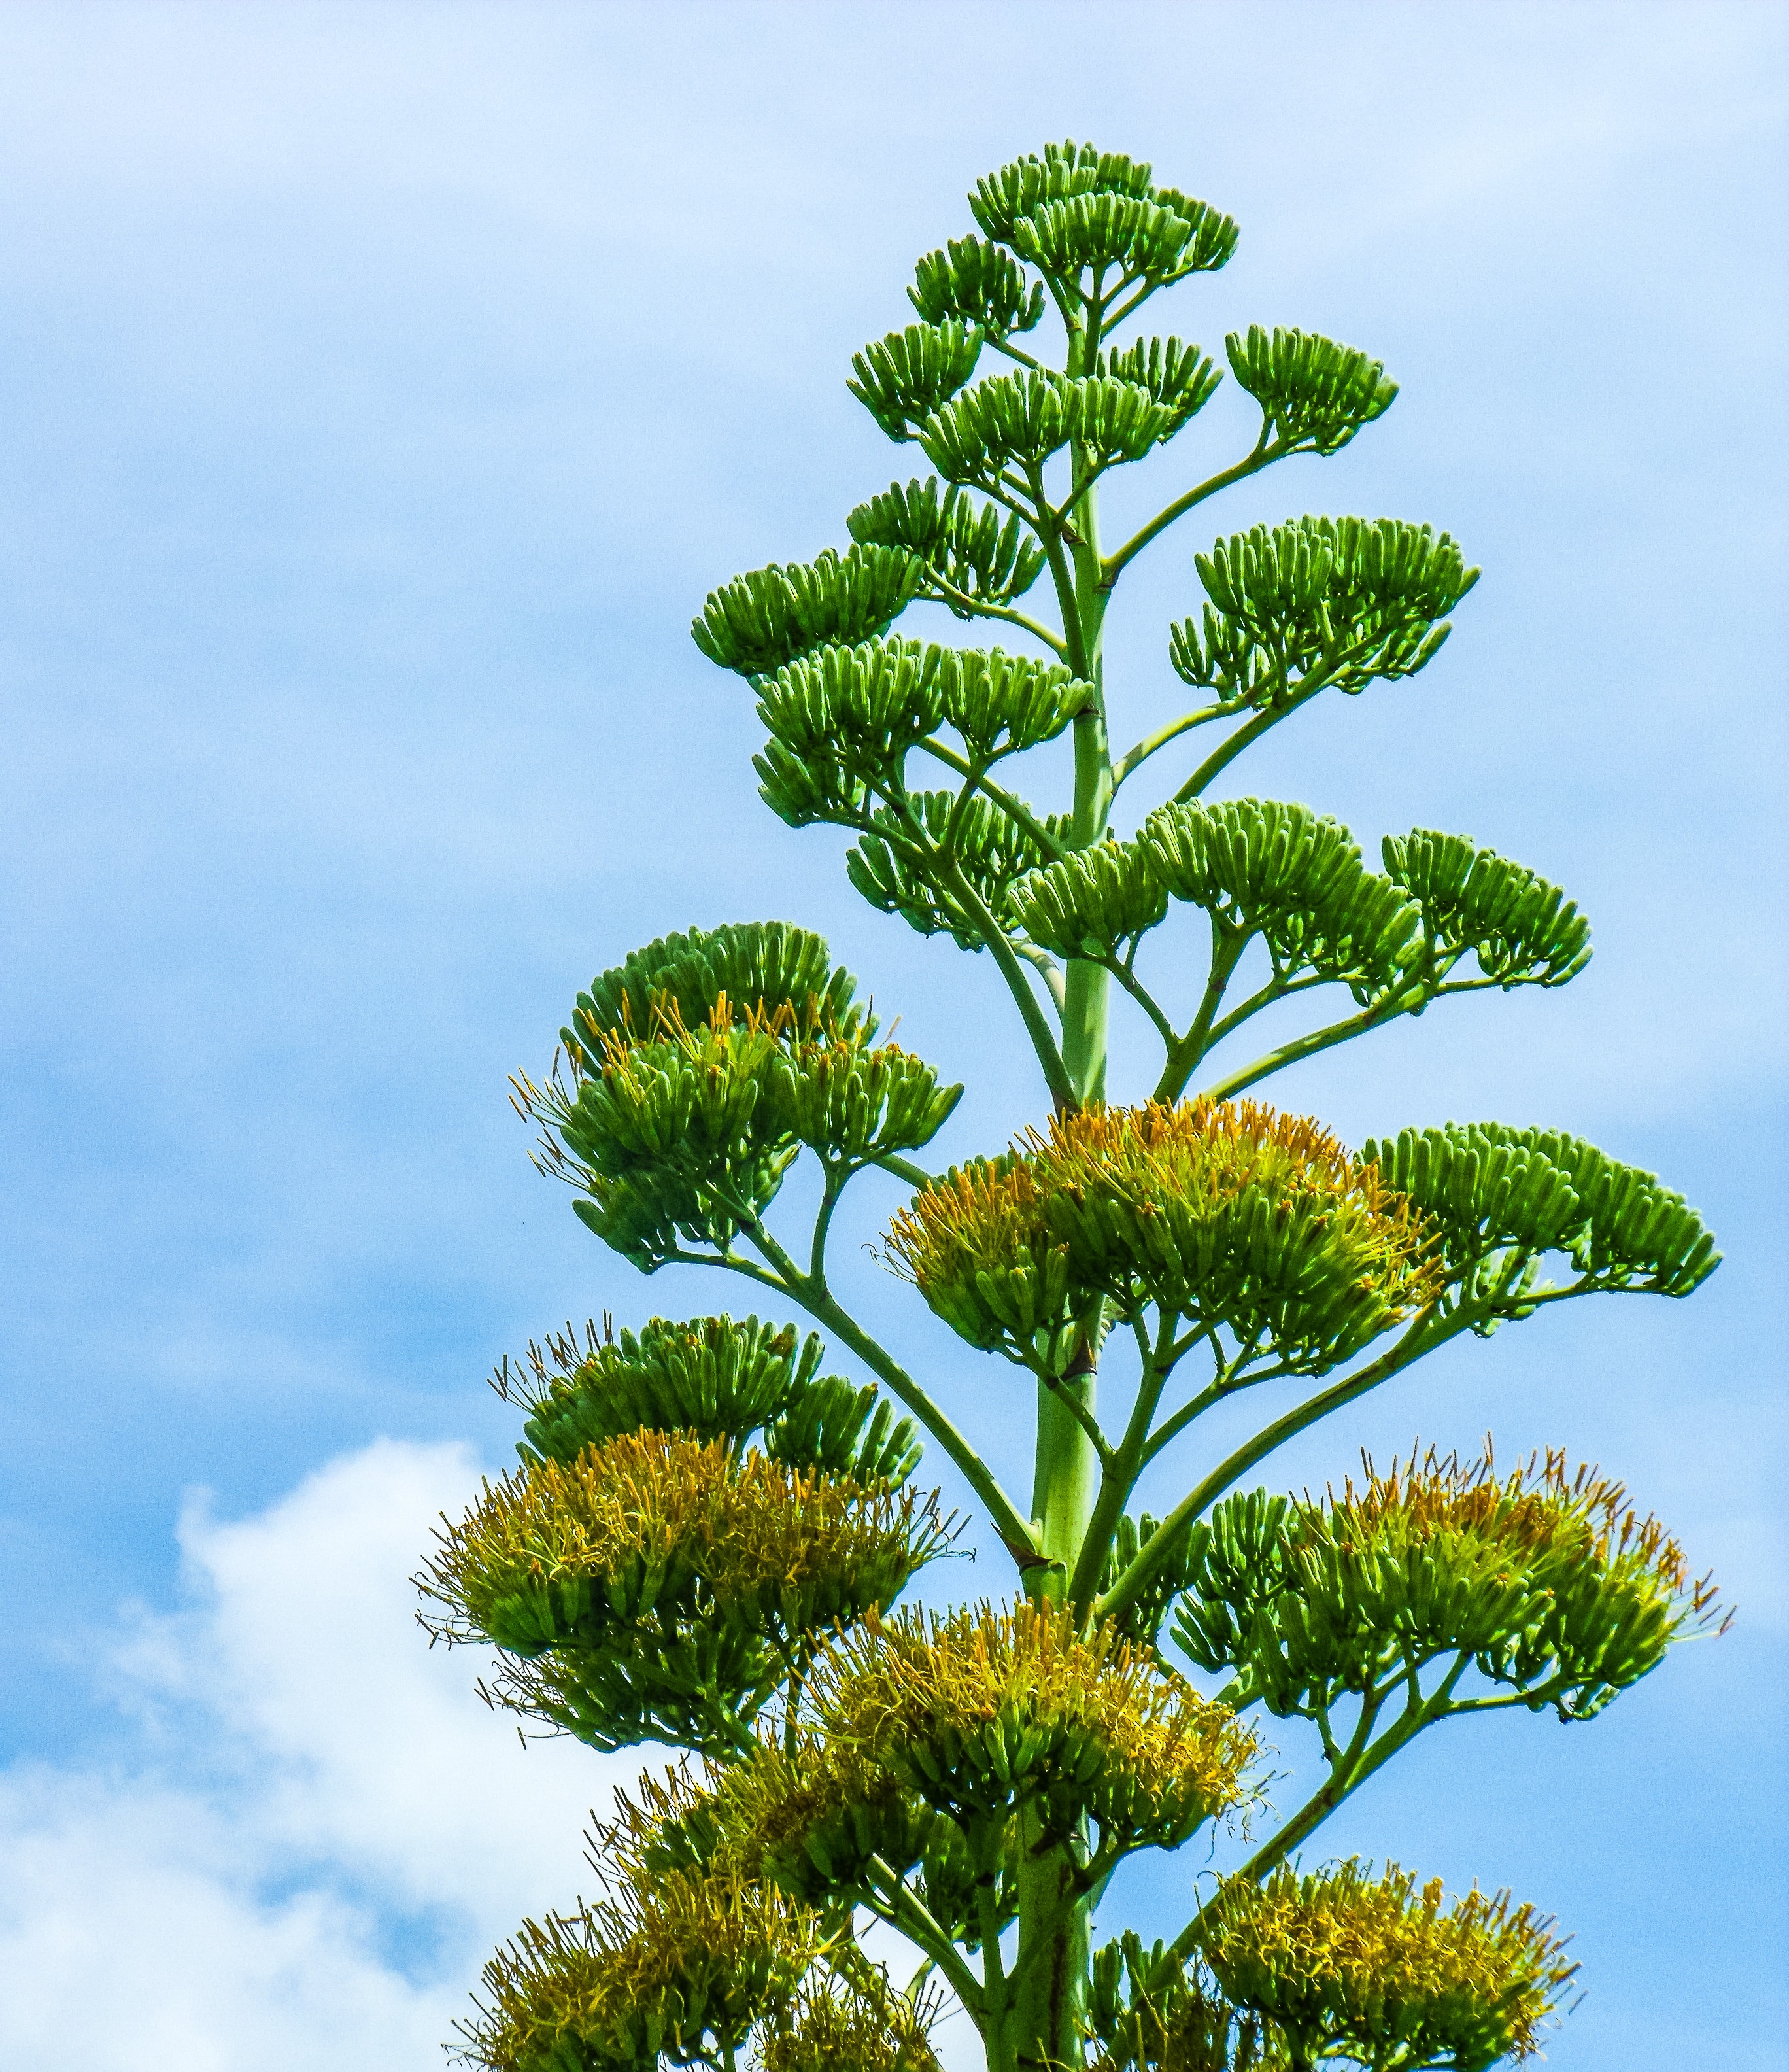
tree, branch, plant, leaf, flower, evergreen, botany, flora, conifer, spruce, vegetation, shrub, agave, larch, ecosystem, mimosa, biome, woody plant, land plant, arecales, agave flower